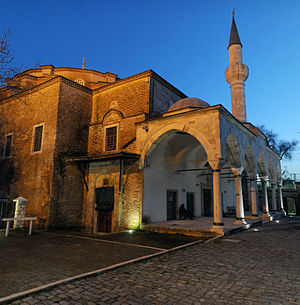
Lille Hagia Sophia
Lille Haga Sophia i 2010
Lille Haga Sophia, tidligere kendt som Kirken for Skt. Sergius og Bacchus, er en tidligere ortodoks kirke tilegnet helgenerne Sergius og Bacchus i Konstantinopel, senere konverteret til moské under det Osmanniske Rige.